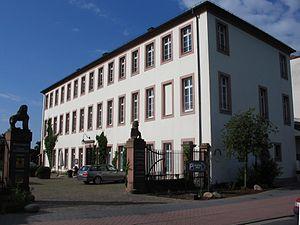
Wilhelmine Frédérique Louise Charlotte Marianne d'Orange-Nassau, née le 3 mai 1810 à Berlin et morte le 29 mai 1883 au château de Reinhartshausen, près d'Erbach, est une princesse des Pays-Bas et de Prusse qui frappa ses contemporains par son mode de vie peu conventionnel.
Le château de Reinhartshausen se trouve à Erbach, dans la commune de Eltville dans le Rheingau, en Allemagne.